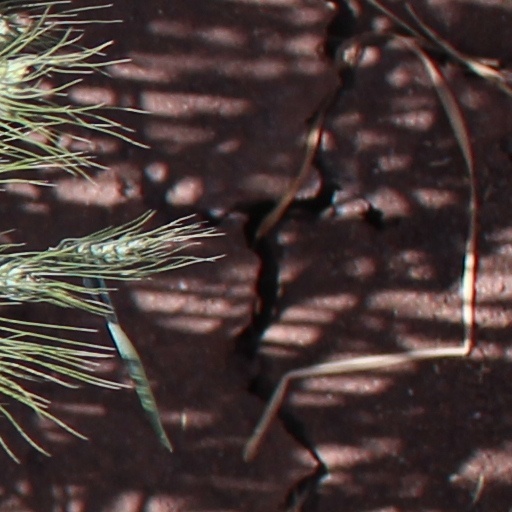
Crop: wheat